Describe the emotion expressed in this image:  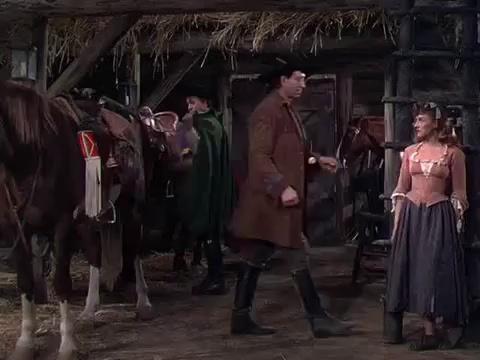
This person displays Pain, valence and arousal with high intensity.